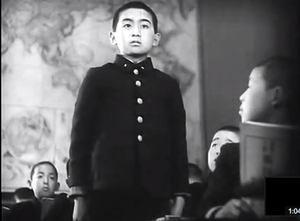
L'Amour d'une mère est un film japonais réalisé par Yasujirō Ozu, sorti en 1934.